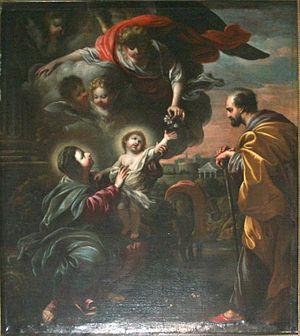
Tableau de Michel Serre représentant le repos pendant la fuite en Egypte se trouvant dans l'église des Augustins à Marseille.
Michel Serre, né à Tarragone le 10 janvier 1658 et mort à Marseille le 10 octobre 1733, est un peintre baroque français.
L'église des Augustins ou de Saint-Ferréol les Augustins se situe dans le 1ᵉʳ arrondissement de Marseille, au quai des Belges, entre les rues du Beausset, la rue de la reine Élisabeth et la rue des Augustins.